M62 coach bombing

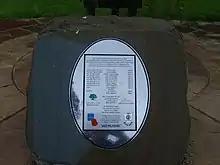
Memorial plaque at Hartshead Moor service station

A memorial plaque engraved with the names and ages of the fatalities of the M62 coach bomb was also unveiled in Oldham, the home town of two of the fatalities, in 2010.